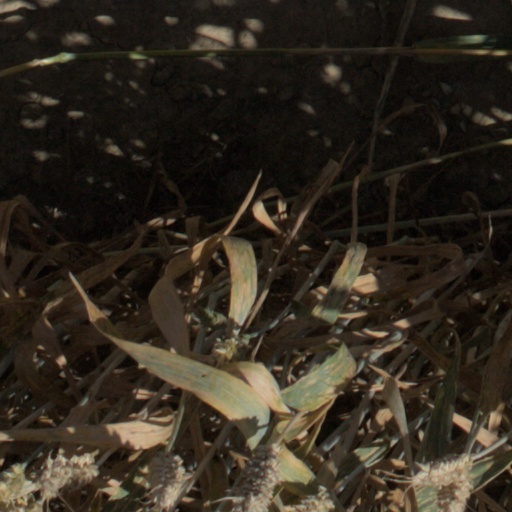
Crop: wheat